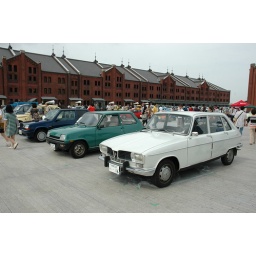
Scenery of event of French car &amp;quot;French French 2008&amp;quot; held in Yokohama red brick warehouse on June 28.